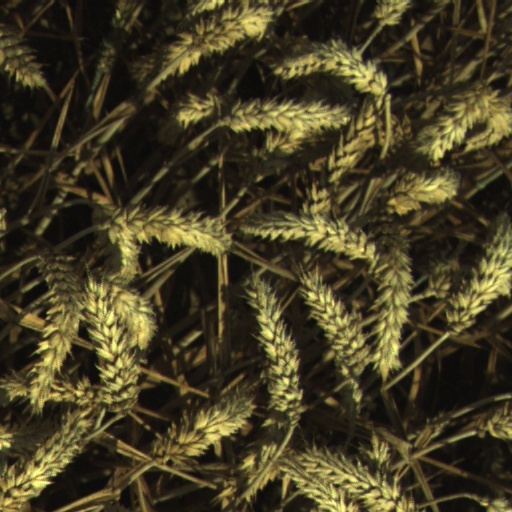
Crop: wheat